Alois Gobbi

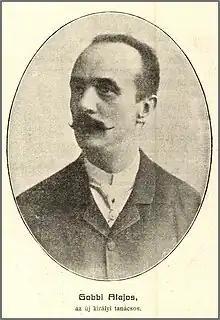
Alois Gobbi

Alois Gobbi (December 20, 1842 in Pest, Terézváros, Austrian Empire – July 27, 1932, Budapest, Hungary) was a Hungarian violinist, violin teacher, conductor and composer.